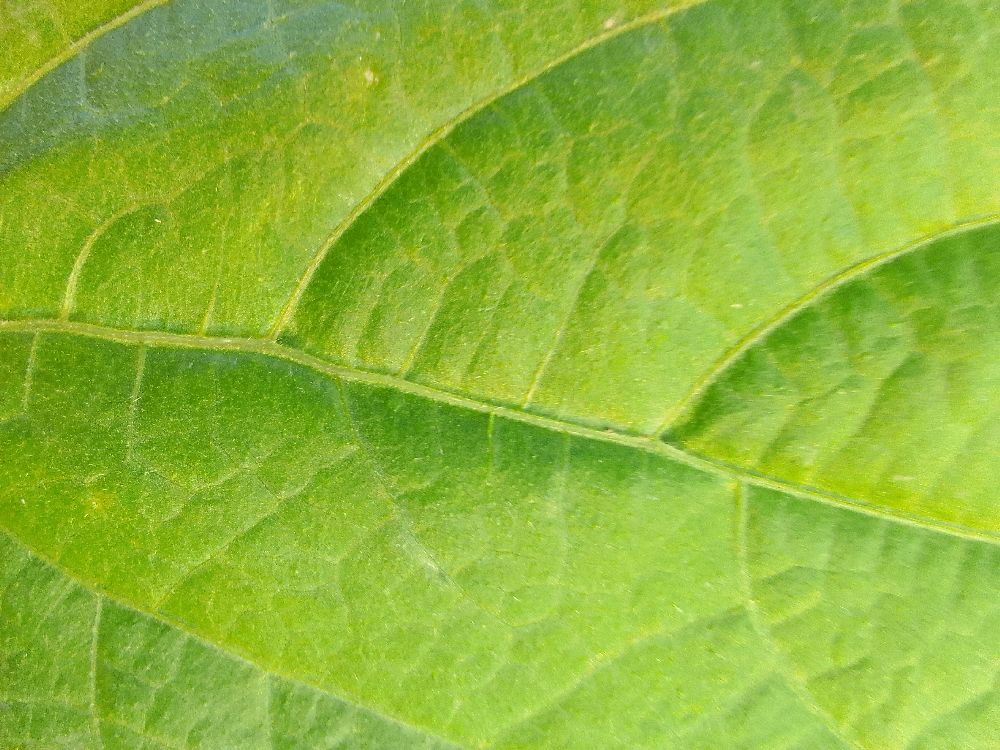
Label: healthy